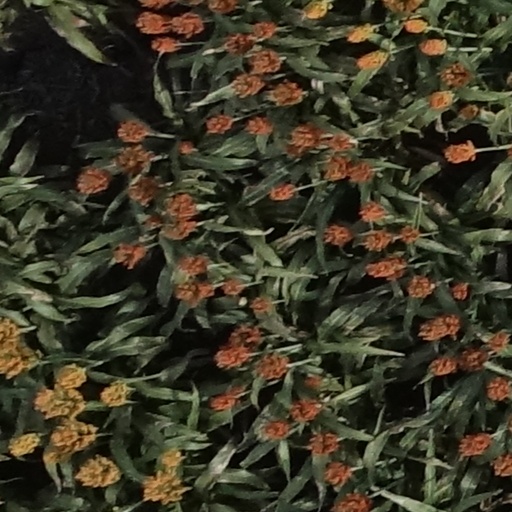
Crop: sorghum